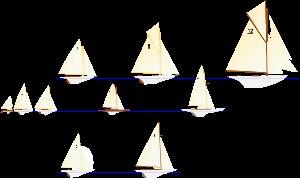
Aux Jeux olympiques d'été de 1920 à Anvers, quatorze manifestations de régates de voile ont été concourues, une augmentation importante par rapport aux quatre épreuves lors des précédents Jeux de 1912.